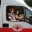
Label: ambulance